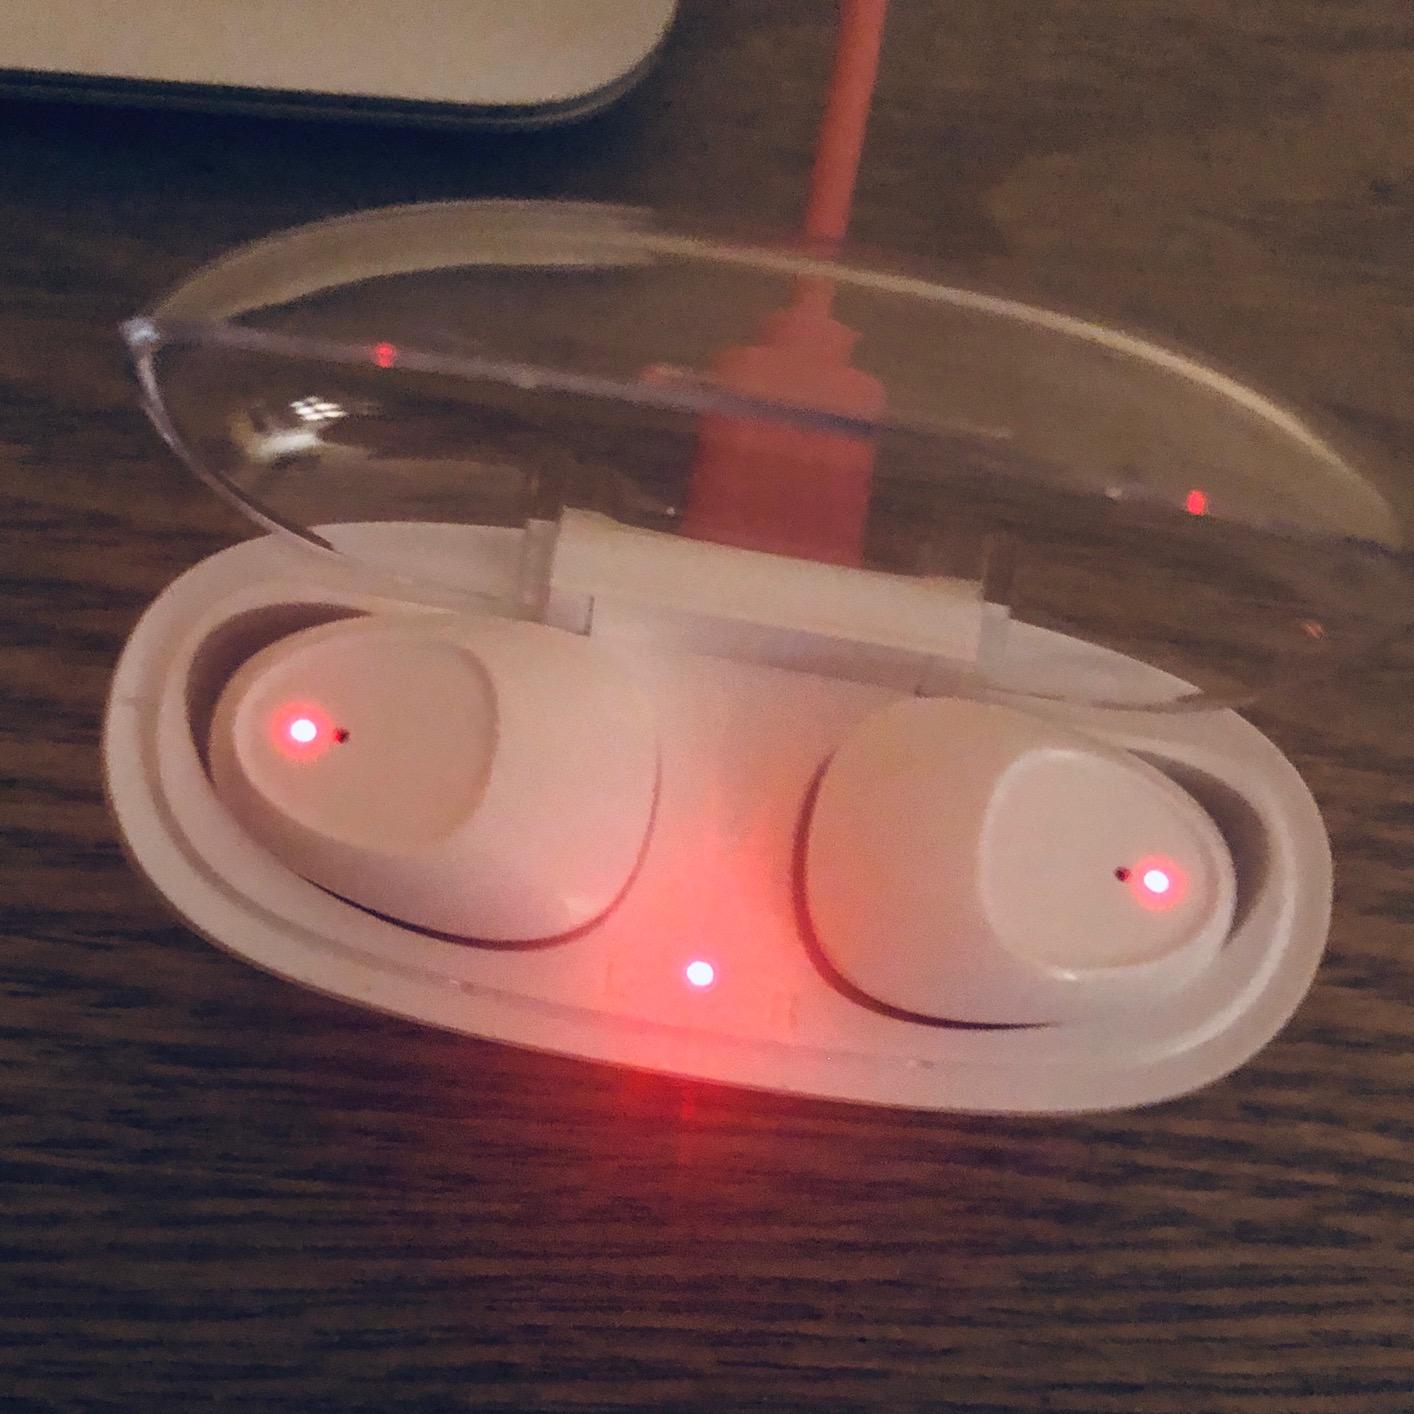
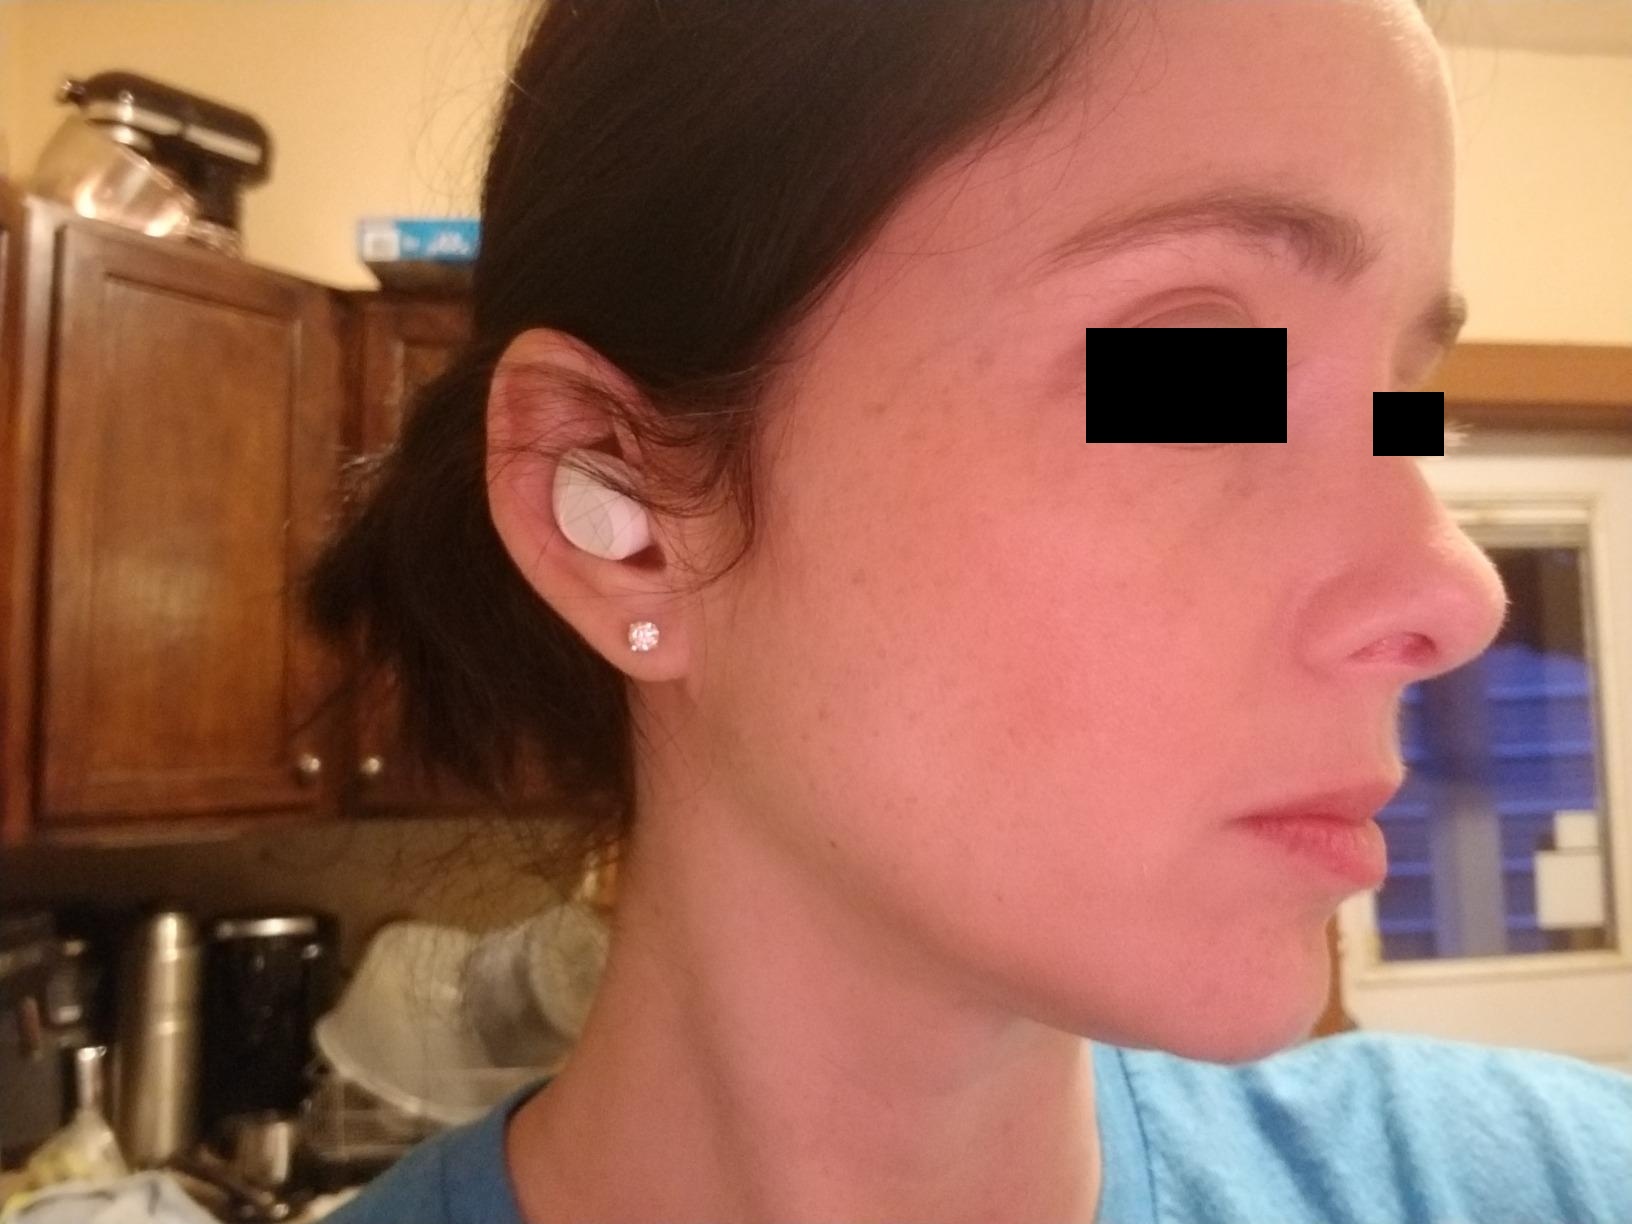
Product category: earbuds
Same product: yes